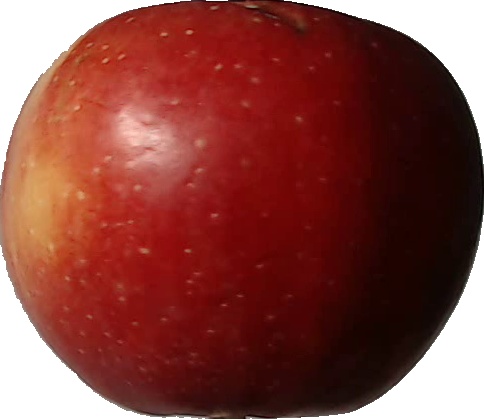
Label: apple_braeburn_1